State Fair Classic

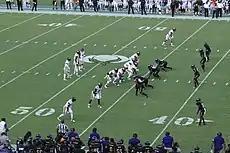
In-game action during the 2019 State Fair Classic

The State Fair Classic (formerly known as the Southwest Airlines State Fair Classic, for sponsorship purposes) is an annual college football game between the Grambling State University Tigers and the Prairie View A&M University Panthers of the Southwestern Athletic Conference (SWAC). The game is played on a neutral site at the Cotton Bowl in Fair Park, Dallas, Texas during the State Fair of Texas. The game often occurs the weekend before the Red River Showdown game; the Heart of Dallas Classic took place on the first weekend of the 2013 fair, and the State Fair Football Showdown took place on the third weekends of the 2018 and 2019 fairs, featuring SWAC competitors Southern and Texas Southern.